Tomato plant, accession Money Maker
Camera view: bottom (45 deg); turntable rotation: 300 degrees
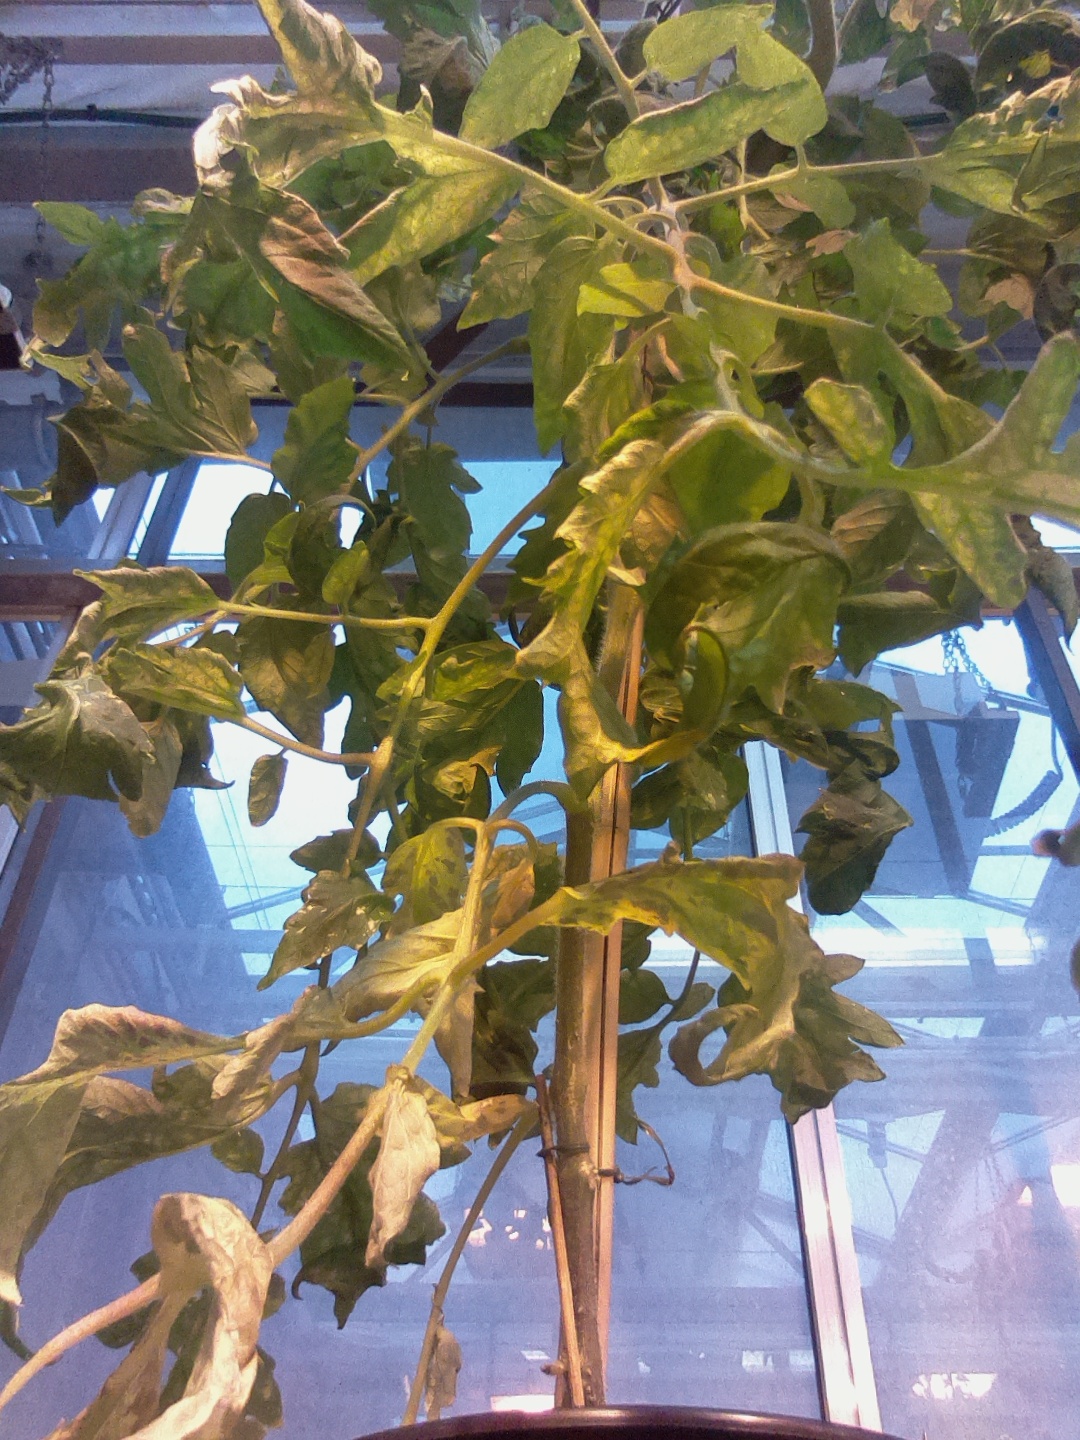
BBCH growth stage 72: 20%-30% of final fruit size